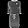
Label: Dress